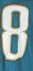
Number: 8